Fauna of South Africa

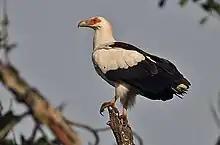
A palm-nut vulture roosting in a tree.

Eagles are widespread over the country. Different species inhabit different habitats. The African fish eagle is found wherever there are large bodies of water, and takes mainly fish and occasionally other vertebrates. The martial eagle is found in savanna, while Verreaux's eagle is found in areas with rocky terrain and mountains. The Verreaux's eagle is being given attention by conservation authorities as there has been noticeable population decline in some areas. It is an important predator of the rock hyrax. The crowned eagle is a forest species, and takes monkeys and duikers. There are myriad species of hawk found across the country; examples are harriers, sparrowhawks, the African harrier hawk, "Buteo" species known as buzzards (the jackal buzzard), and kites, such the black-winged kite.